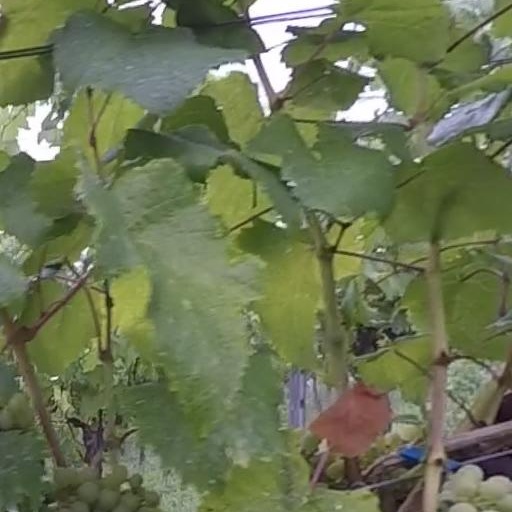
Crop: grape